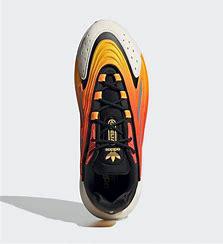
Brand: Adidas
Model: Ozelia